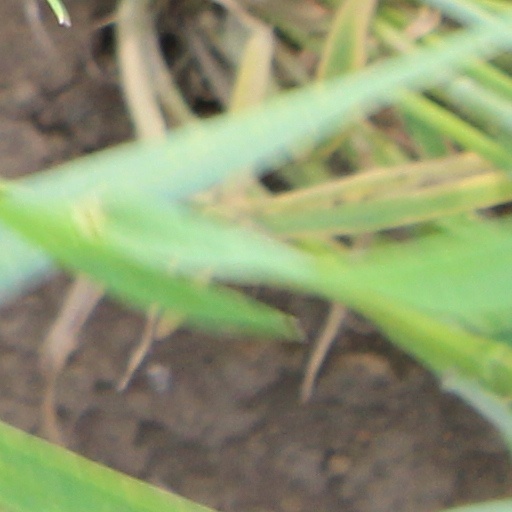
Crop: wheat